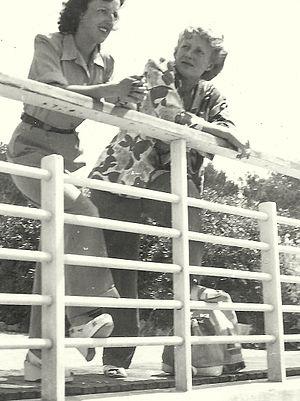
Annie Ducaux lors d'une pause dans le tournage de Les Requins de Gibraltar avec Irène Reinert, l'épouse du réalisateur E.E. Reinert près de Villefranche-sur-Mer, France
Annie Ducaux est une comédienne française née le 10 septembre 1908 à Besançon et morte le 31 décembre 1996 à Champeaux.